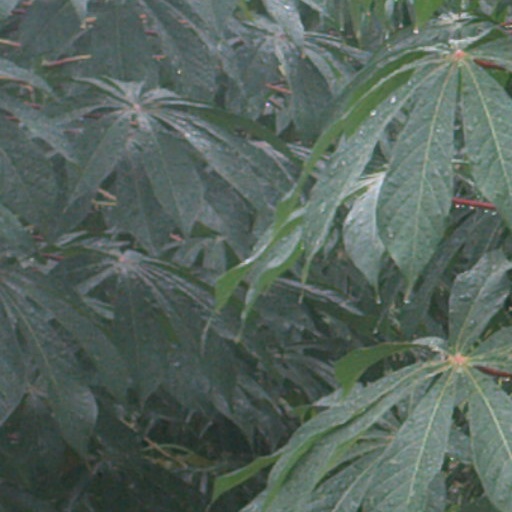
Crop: cassava